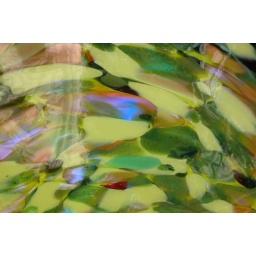
One in a series of glass bowls known as Macchia. These photos were take at the Brooklyn Botanic Garden.